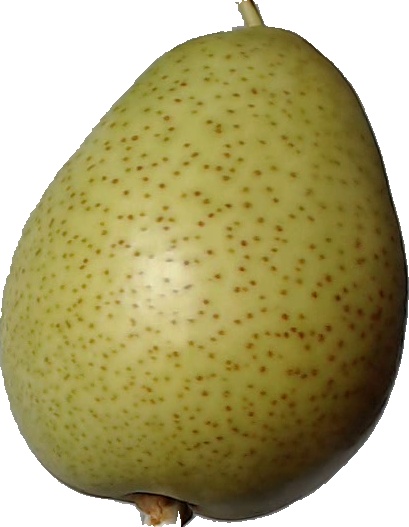
Label: pear_1